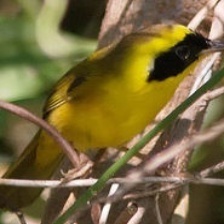
Species: ALTAMIRA YELLOWTHROAT
Scientific name: GEOTHLYPIS FLAVOVELATA